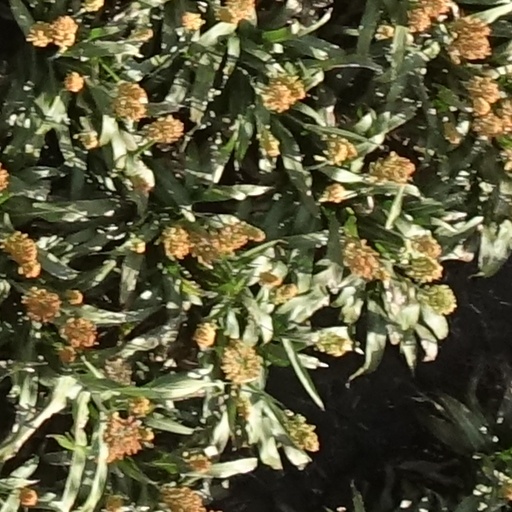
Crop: sorghum